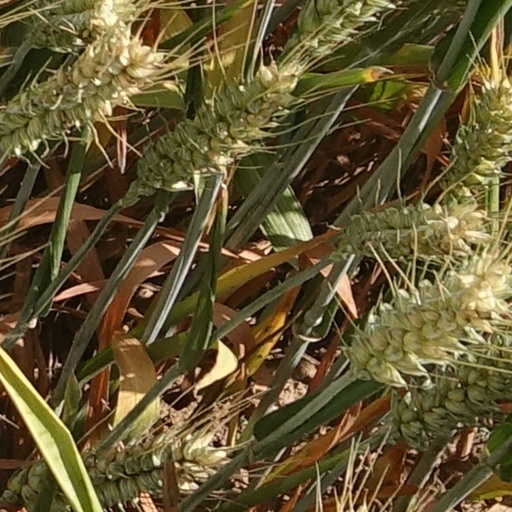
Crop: wheat